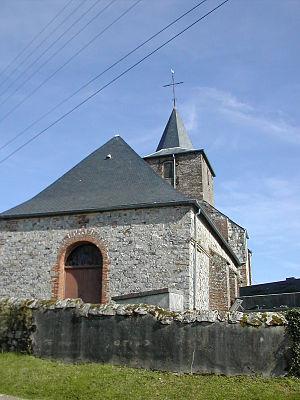
L'église de Lacres.
Lacres est une commune française située dans le département du Pas-de-Calais en région Hauts-de-France.